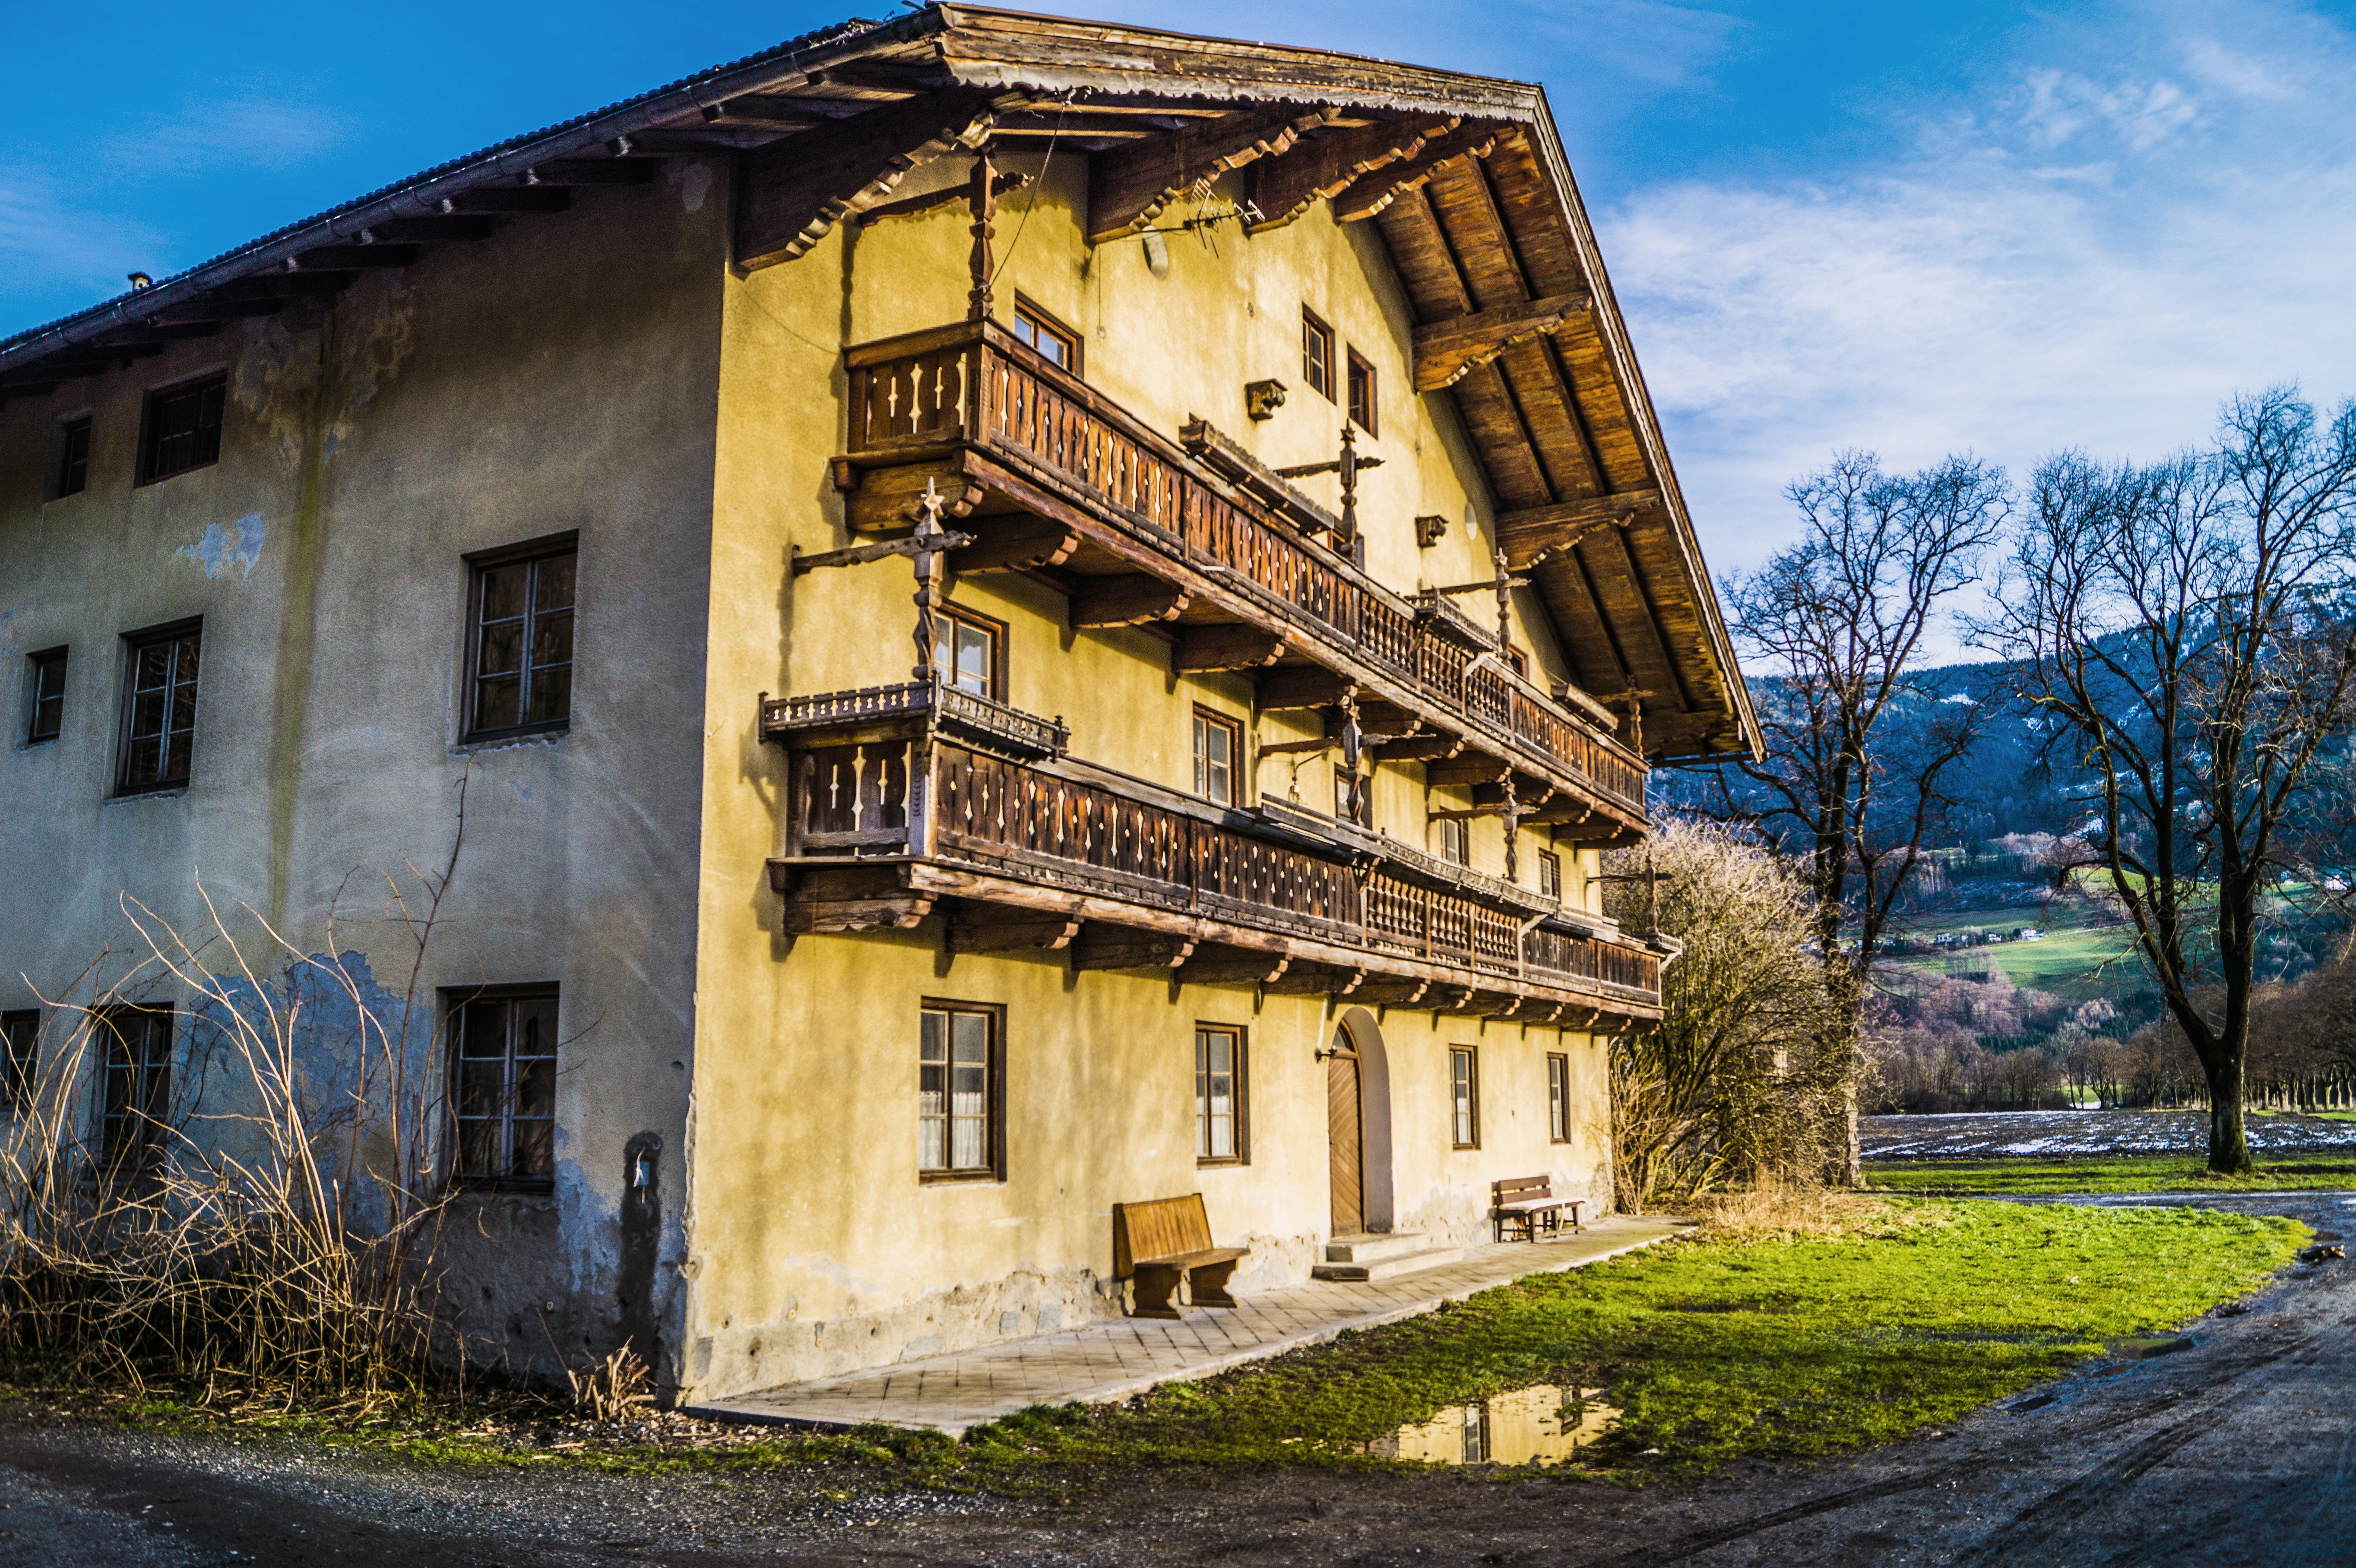
landscape, nature, architecture, house, town, building, home, village, facade, estate, neighbourhood, urban area, residential area